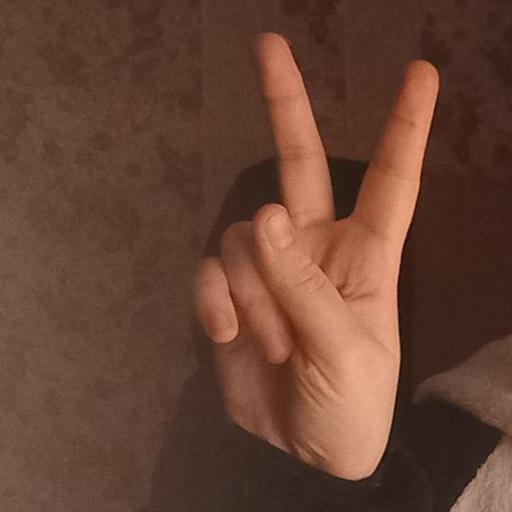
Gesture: peace